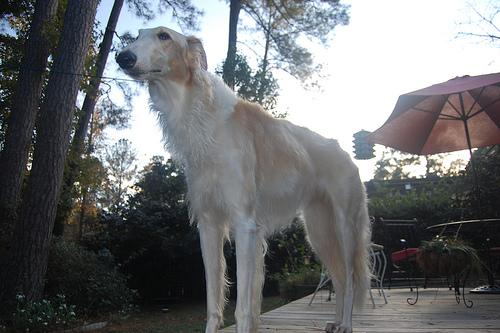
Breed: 226-n000064-borzoi